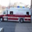
Label: truck